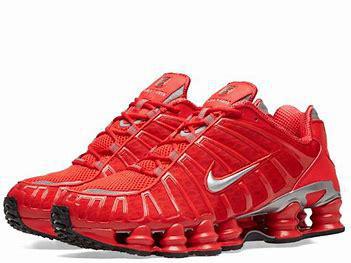
Brand: Nike
Model: Shox TL